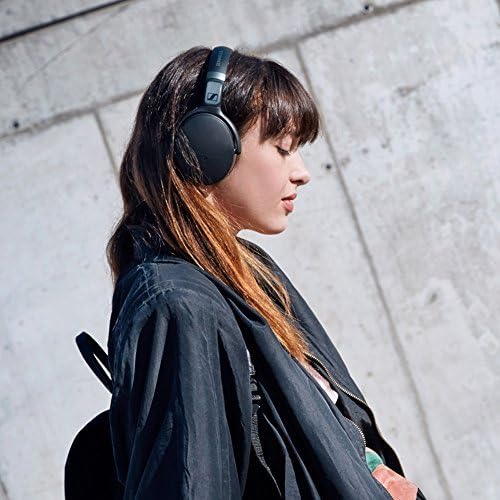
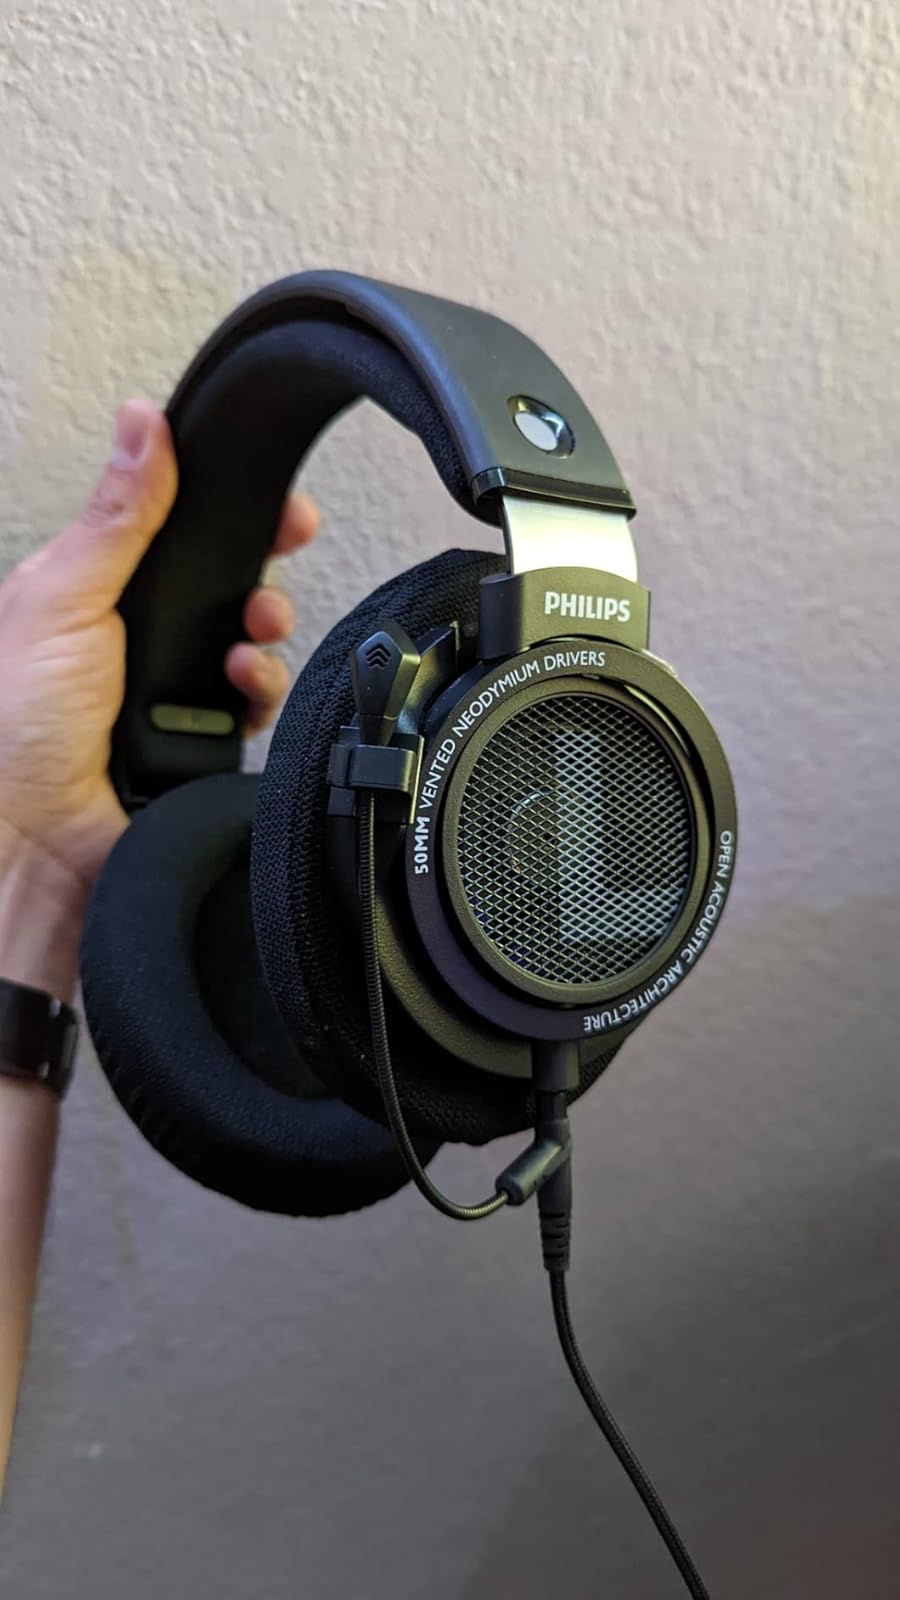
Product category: headphones
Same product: no